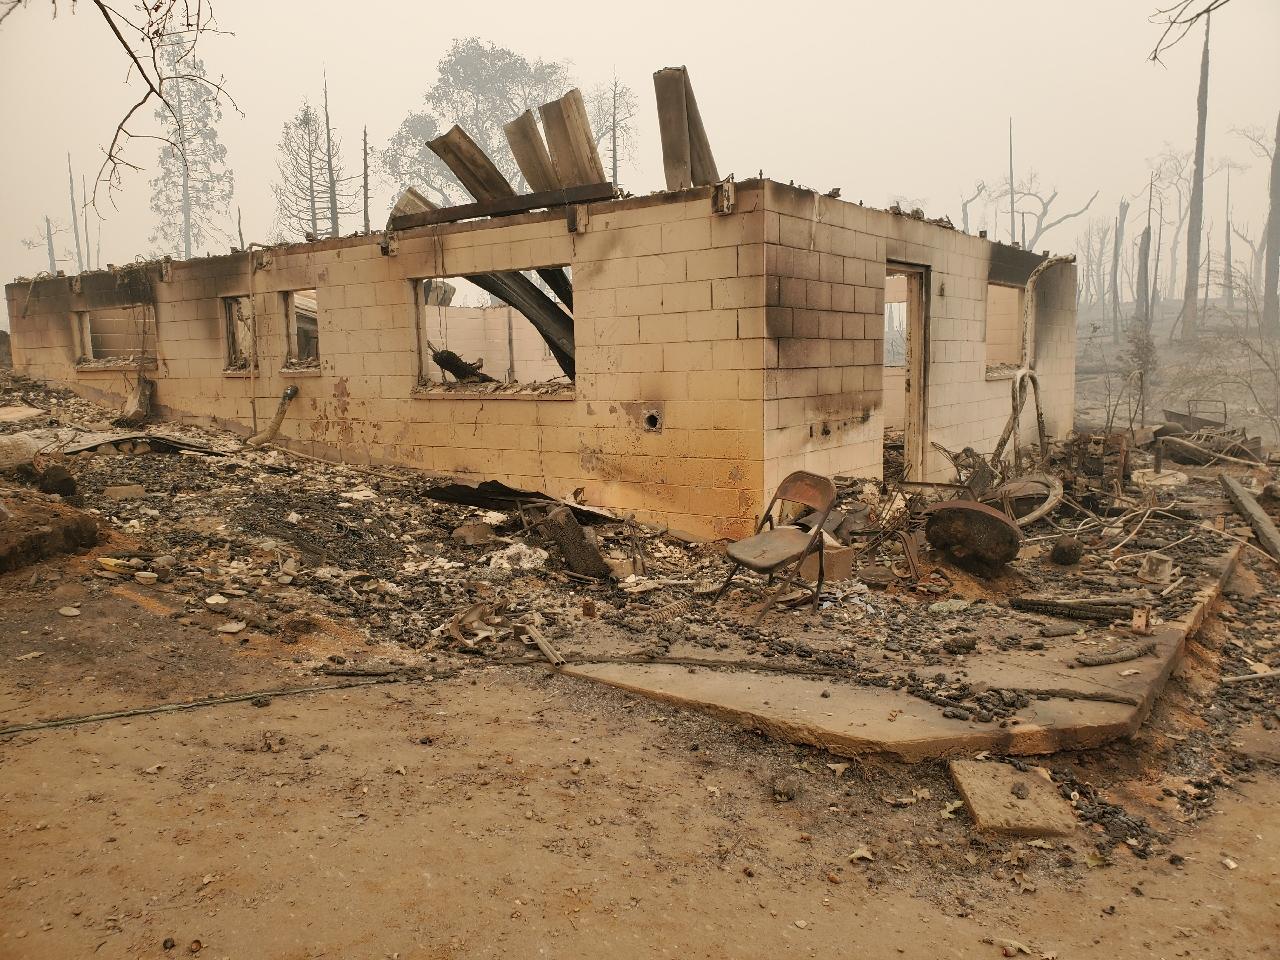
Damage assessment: destroyed